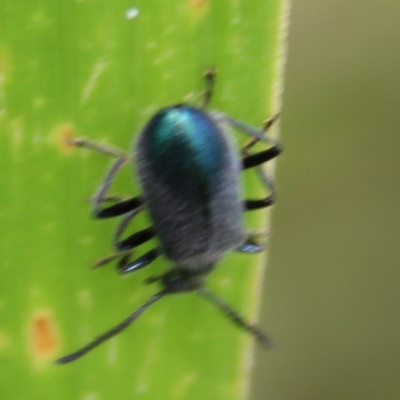
Crop: Maize
Condition: leaf beetle